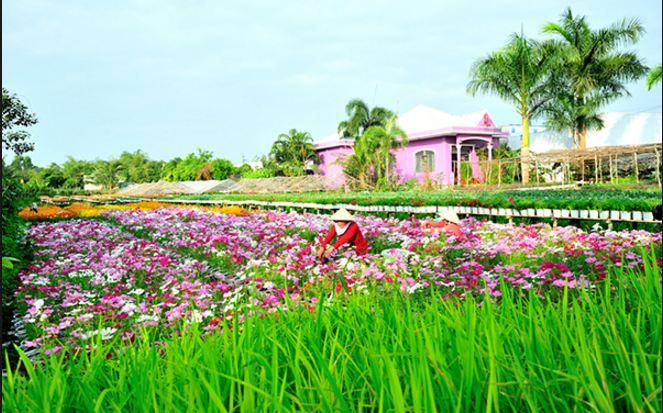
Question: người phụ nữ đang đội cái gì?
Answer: người phụ nữ đang đội nón lá